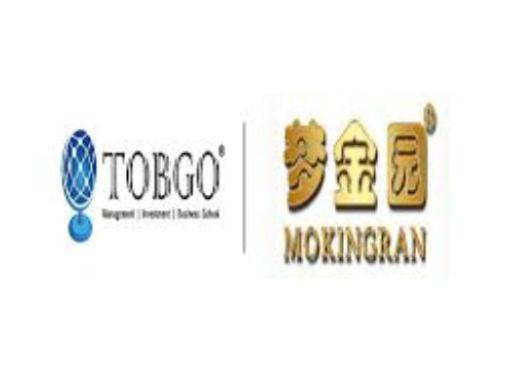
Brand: mokingran
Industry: Necessities